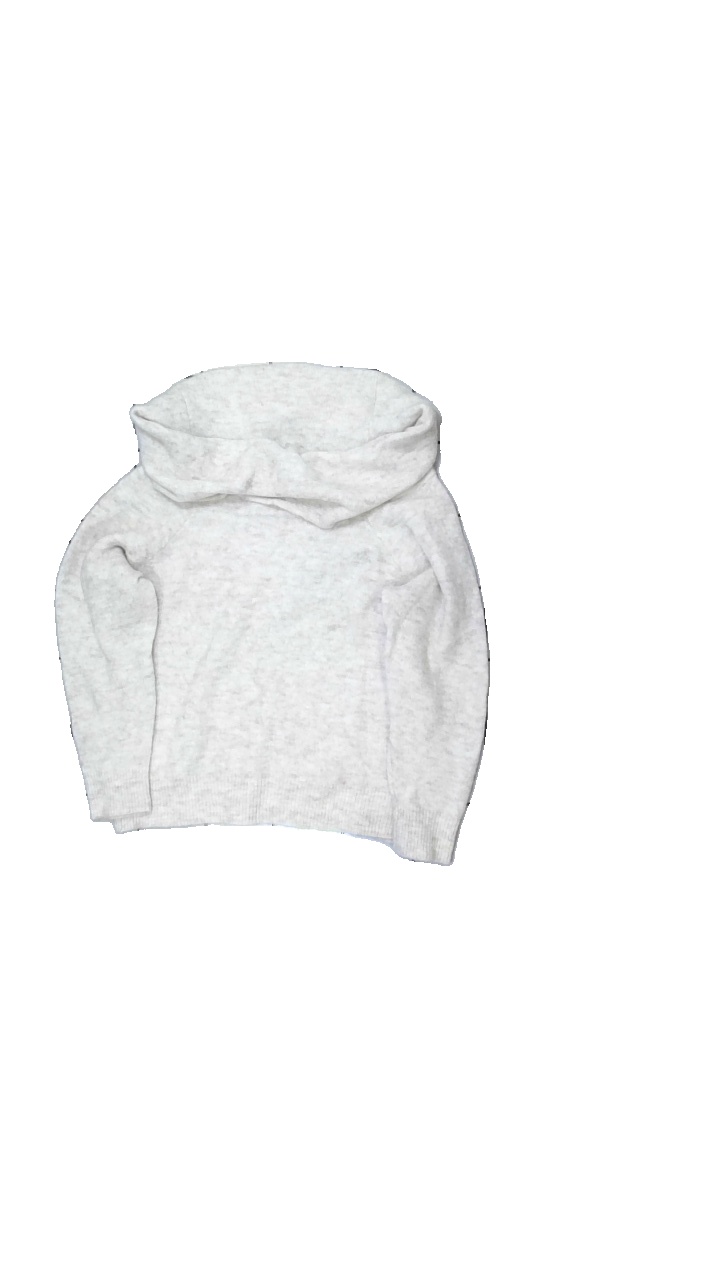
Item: Sweater (Ladies)
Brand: H&m
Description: sweater med hög hals
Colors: White, Brown
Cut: Turtle neck
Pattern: Other
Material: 56% akryl 23% polyamid 12% ull 5% alpacka 4% elastan
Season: All
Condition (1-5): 4
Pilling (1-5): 4
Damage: slitet
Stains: Minor
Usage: Reuse
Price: <50